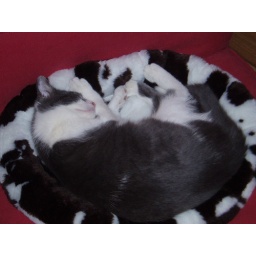
nilsson in his cow bed